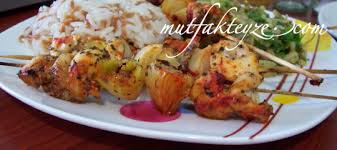
Yemek: kebap